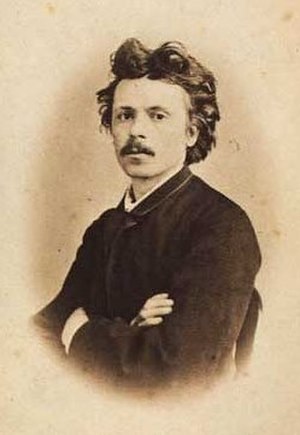
L.A. Schou
L.A. Schou